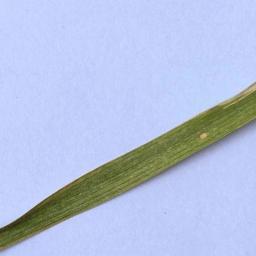
Label: Rice___Leaf_Blast